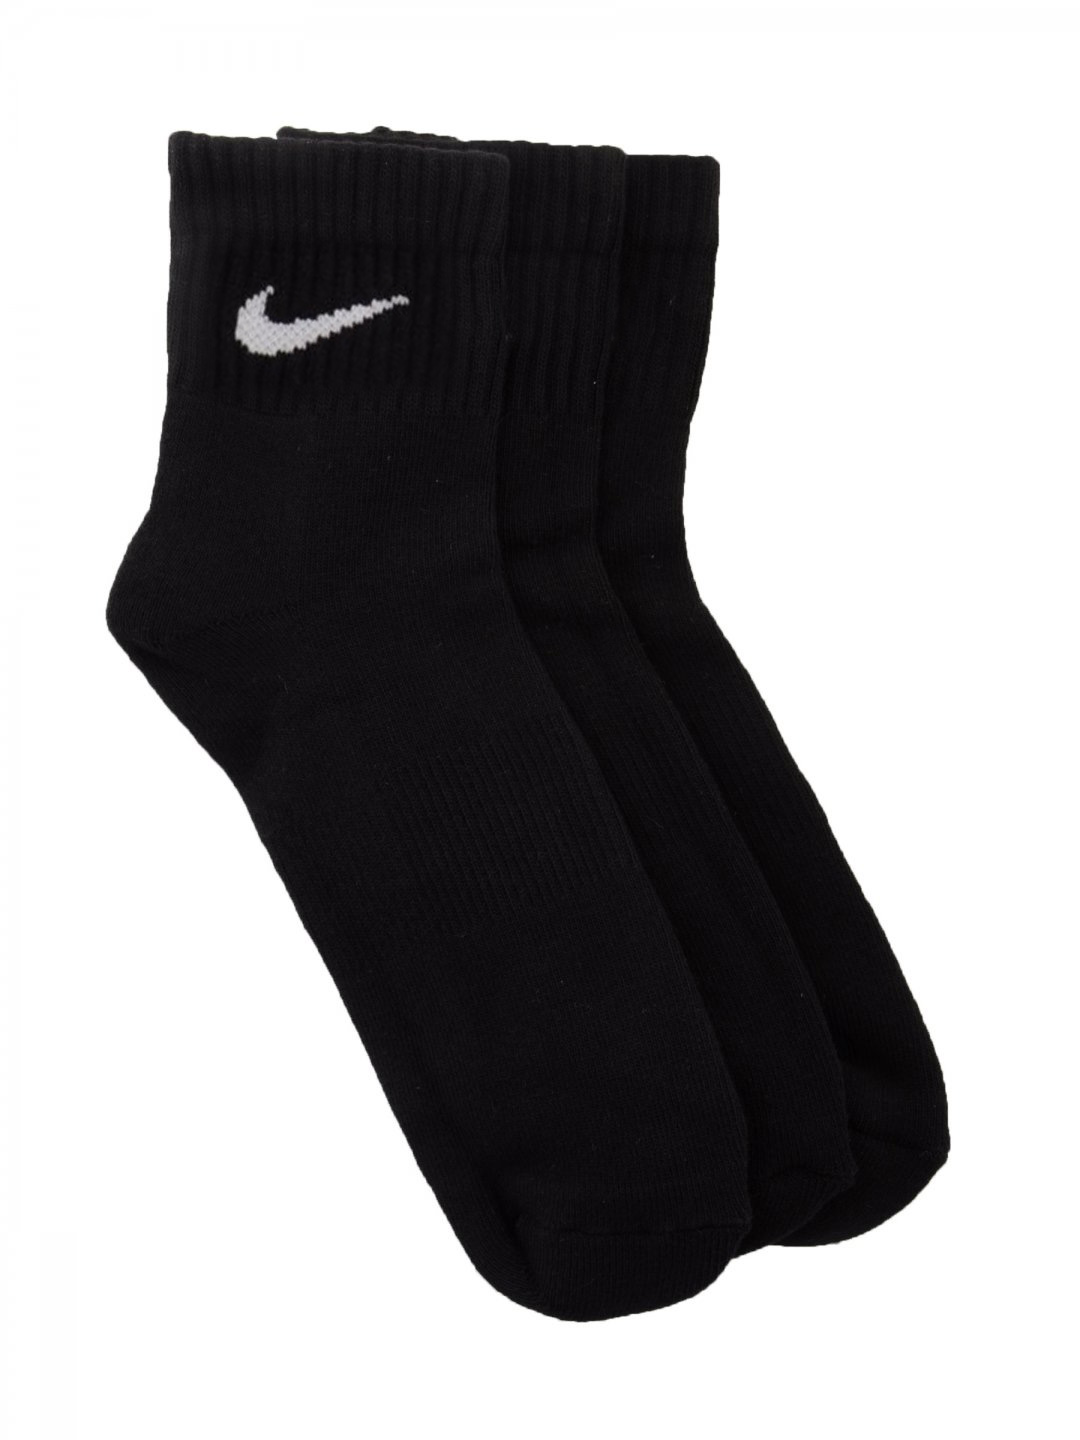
Nike Unisex Pack of 3 Black Socks
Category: Accessories / Socks / Socks
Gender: Unisex
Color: Black
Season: Summer 2012
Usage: Sports